Film genre

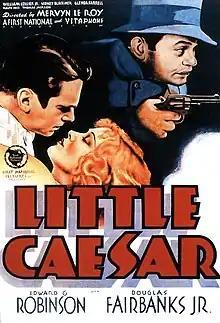
Theatrical release poster of the 1931 American film "Little Caesar".

Film genres draw on genres from other forms; Western novels existed before the Western film, and musical theatre pre-dated film musicals. The perceived genre of a film can change over time; for example, in the 21st century "The Great Train Robbery" (1903) classes as a key early Western film, but when released, marketing promoted it "for its relation to the then-popular genres of the chase film, the railroad film and the crime film".